Air Collision

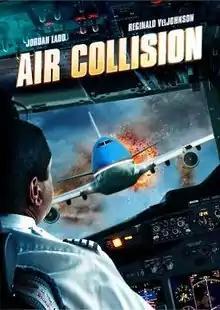
Film poster

Air Collision is a 2012 American direct-to-video action film directed by Liz Adams and starring Reginald VelJohnson, Jordan Ladd and Gerald Webb. "Air Collision" was released on March 27, 2012 by The Asylum.